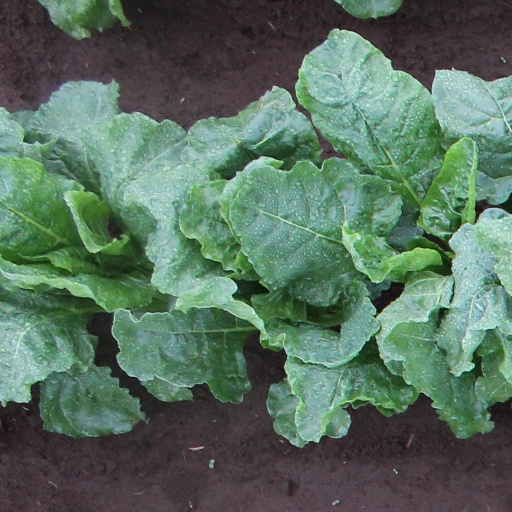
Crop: sugar beet